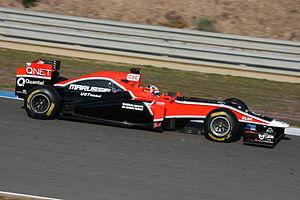
Cet article sur la réglementation de la Formule 1 2011 présente un aperçu rapide du règlement en vigueur durant le Championnat du monde de Formule 1 2011. Les nouveautés par rapport à la saison précédente sont indiquées en caractères gras.